Cardinal lory

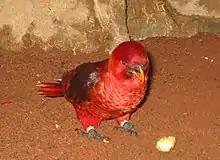
At Loro Parque, Spain

The cardinal lory is long. All plumage is red. The beak is orange with black at its base. The bare skin at base of beak and around eyes is black, and the irises are orange-red. Its legs are grey. The male and female are identical in external appearance. The beaks of the juveniles are dull orange with more prominent black areas than the adults, pale grey eye-rings, and yellow irises.